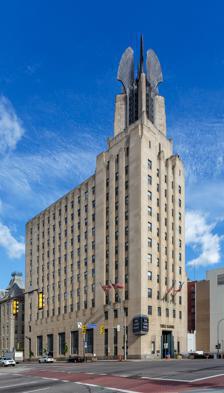
Building: Times Square Building (Rochester)
Country: United States of America
Year built: 1930
This article is about the former Genesee Valley Trust Building in Rochester, New York. For the building in New York City, New York, see The Times Square Building . For other buildings named Times Square Building, see Times Square Building (disambiguation) . Office, Citizens Bank in NY, USA Times Square Building General information Status Completed Type Office Citizens Bank Architectural style Art Deco Location 45 Exchange Boulevard Rochester, NY, USA Coordinates 43°09′17″N 77°36′45″W / 43.15465°N 77.61253°W / 43.15465; -77.61253 Construction started October 29th, 1929 Completed September 29th, 1930 Opening 1930 Cost $ 1.5 Million (Equal to 21 million dollars of present day.) Height Antenna spire 260 feet (79 m) Technical details Floor count 14 Design and construction Architect(s) Voorhees, Gmelin and Walker Website https://www.timessquarebuilding.com/ Detail of building showing "The Wings of Progress" The Times Square Building is an Art Deco skyscraper designed by Ralph Thomas Walker of the firm Voorhees, Gmelin, and Walker located in Rochester, New York , United States . At 260 feet (79 m), it is the eighth-tallest building in Rochester , with 14 floors . The former Genesee Valley Trust Building is a streamlined twelve-story building supporting four aluminum wings 42 feet (13 m) high, known as the "Wings of Progress", each weighing 12,000 pounds (5,400 kg). These structures are among the most distinctive features of the Rochester skyline. The trompe-l’oeil style is used for the decor throughout the building's interior and features various depictions of stylized wheat in reference to Rochester's presence as " the flour city ".   The building originally hosted a Depression era mural by Carl William Peters (1897-1980) on exhibit from its opening that was later destroyed. The cornerstone of this bank was laid on October 29, 1929, "Black Tuesday" of the 1929 stock market crash . Wikimedia Commons has media related to Times Square Building (Rochester) . References